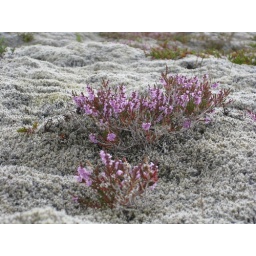
Some of the beautiful, tiny plants and flowers growing all over the rocky landscape.